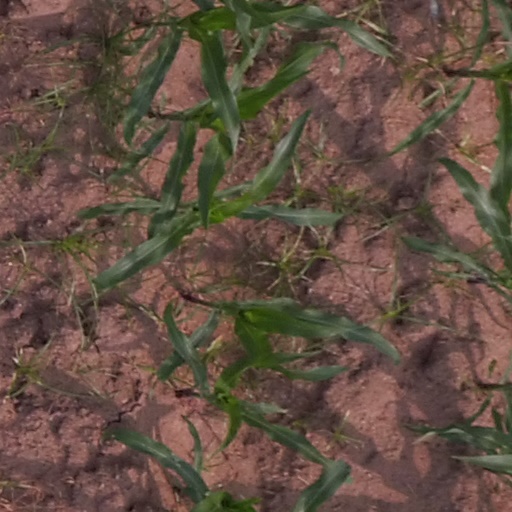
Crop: maize; corn